Battle of Pákozd

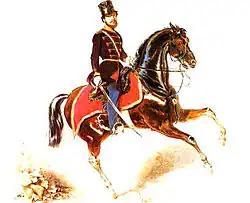
Hussar by Borsos József 1848

The actual clash between the two armies took place between 9:30 and 10:30 in the morning. According to the Kempen Division's staff log, two squads of about 110 skirmishers made of Seressaners, led by Captain Roknić, engaged the Hungarian outposts on the heights to the right of the road. According to two members of the 2nd Pest Volunteer Battalion, the first Croatian scouts appeared at dawn in front of the Hungarian lines but were driven back by a few rifle shots of the Hungarian outposts. Soon the Croatian battalion was ordered back on a lower hill "about two cannon shots away" (like one and a half to two km). Roknić reported this to Major General Neustaedter, saying that he was facing at least 9 divisions (i.e. 18 companies=3 battalions) of infantry and a few batteries. Roknić was mistaken, as the Hungarian right flank had only two battalions of infantry, the rest of the infantry being volunteer mobile National Guard battalions. The Kecskemét company of the 2nd Pest Battalion, divided into two half companies, positioned on a rocky hill, clashed with the Seressaners led by Captain Roknić, and drove them back with their fire, so that they retreated to the left, towards the right edge of the Hungarian right flank, and there they engaged with them in an intense firefight. Roknić soon told Neustaedter that if he did not get reinforcements, he would not be able to hold his position. Kempen then ordered Neustaedter to send reinforcements to Roknić. According to Kempen's division's staff log, two companies of Leypold's battalion, formed from the militias of the Ogulin borderguard regiment, were sent to support the Seressaners.